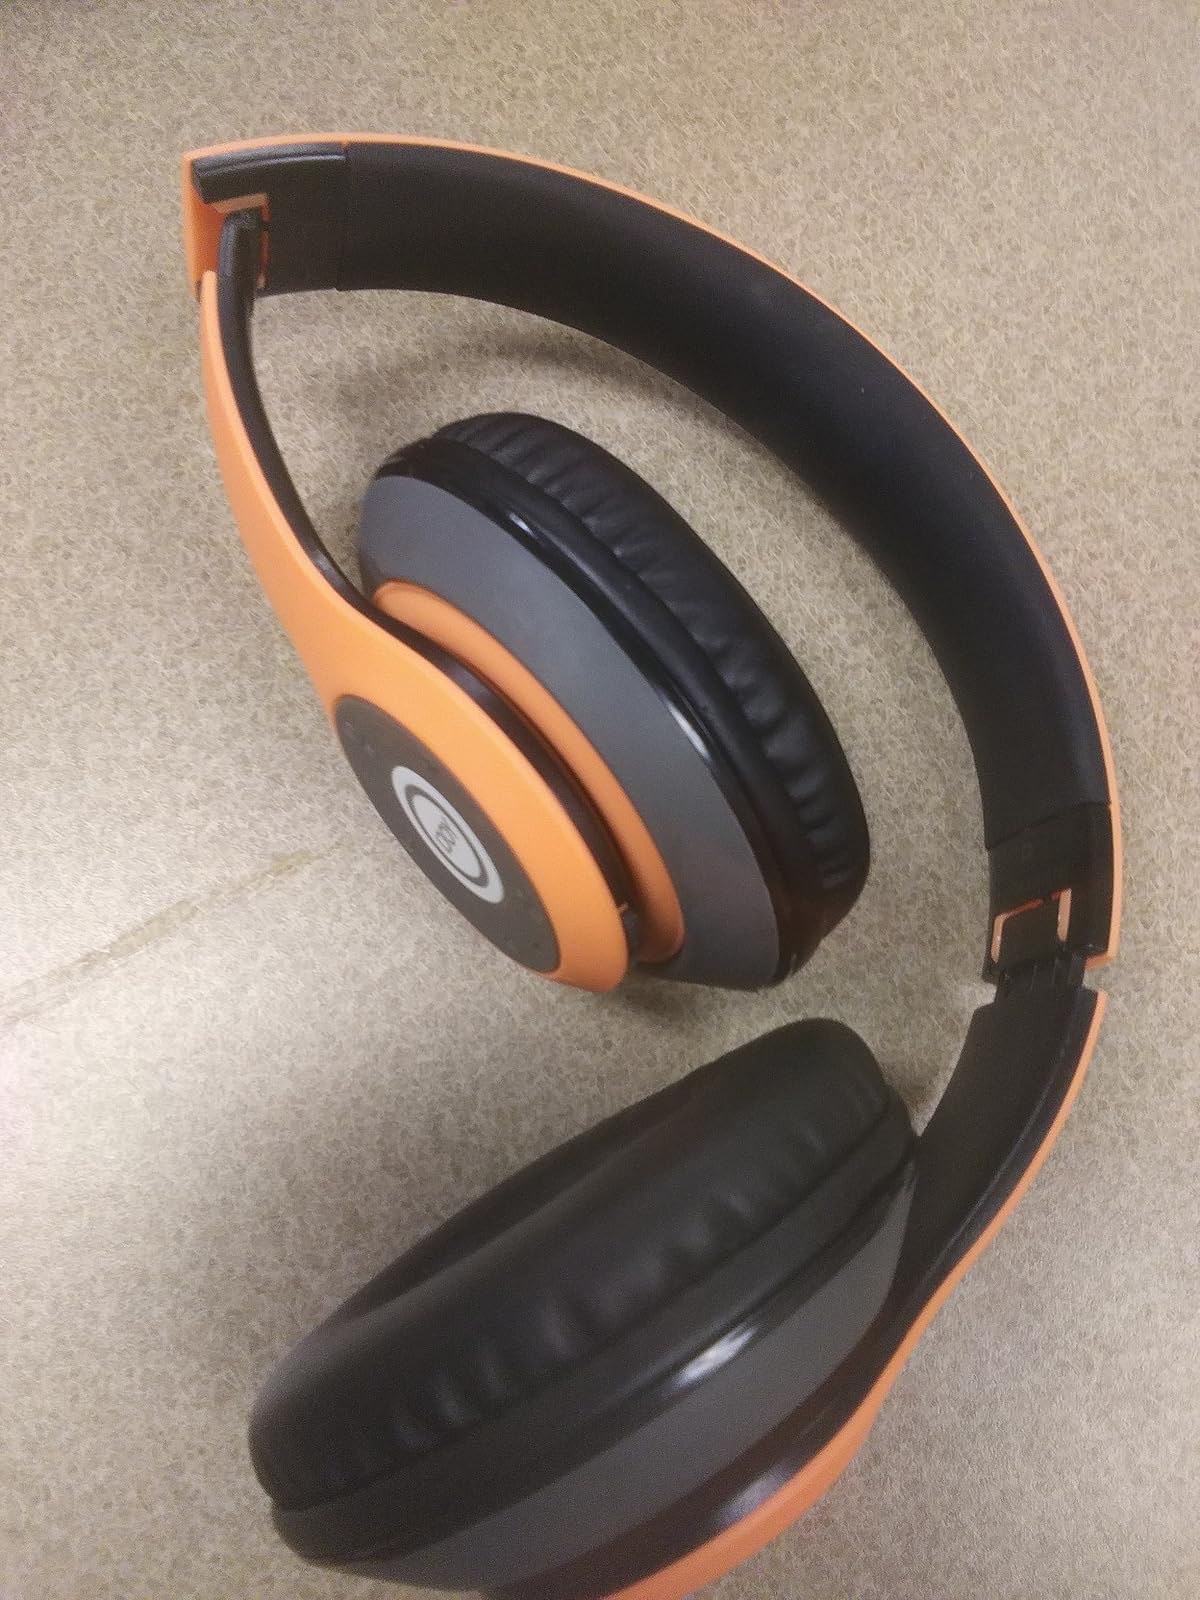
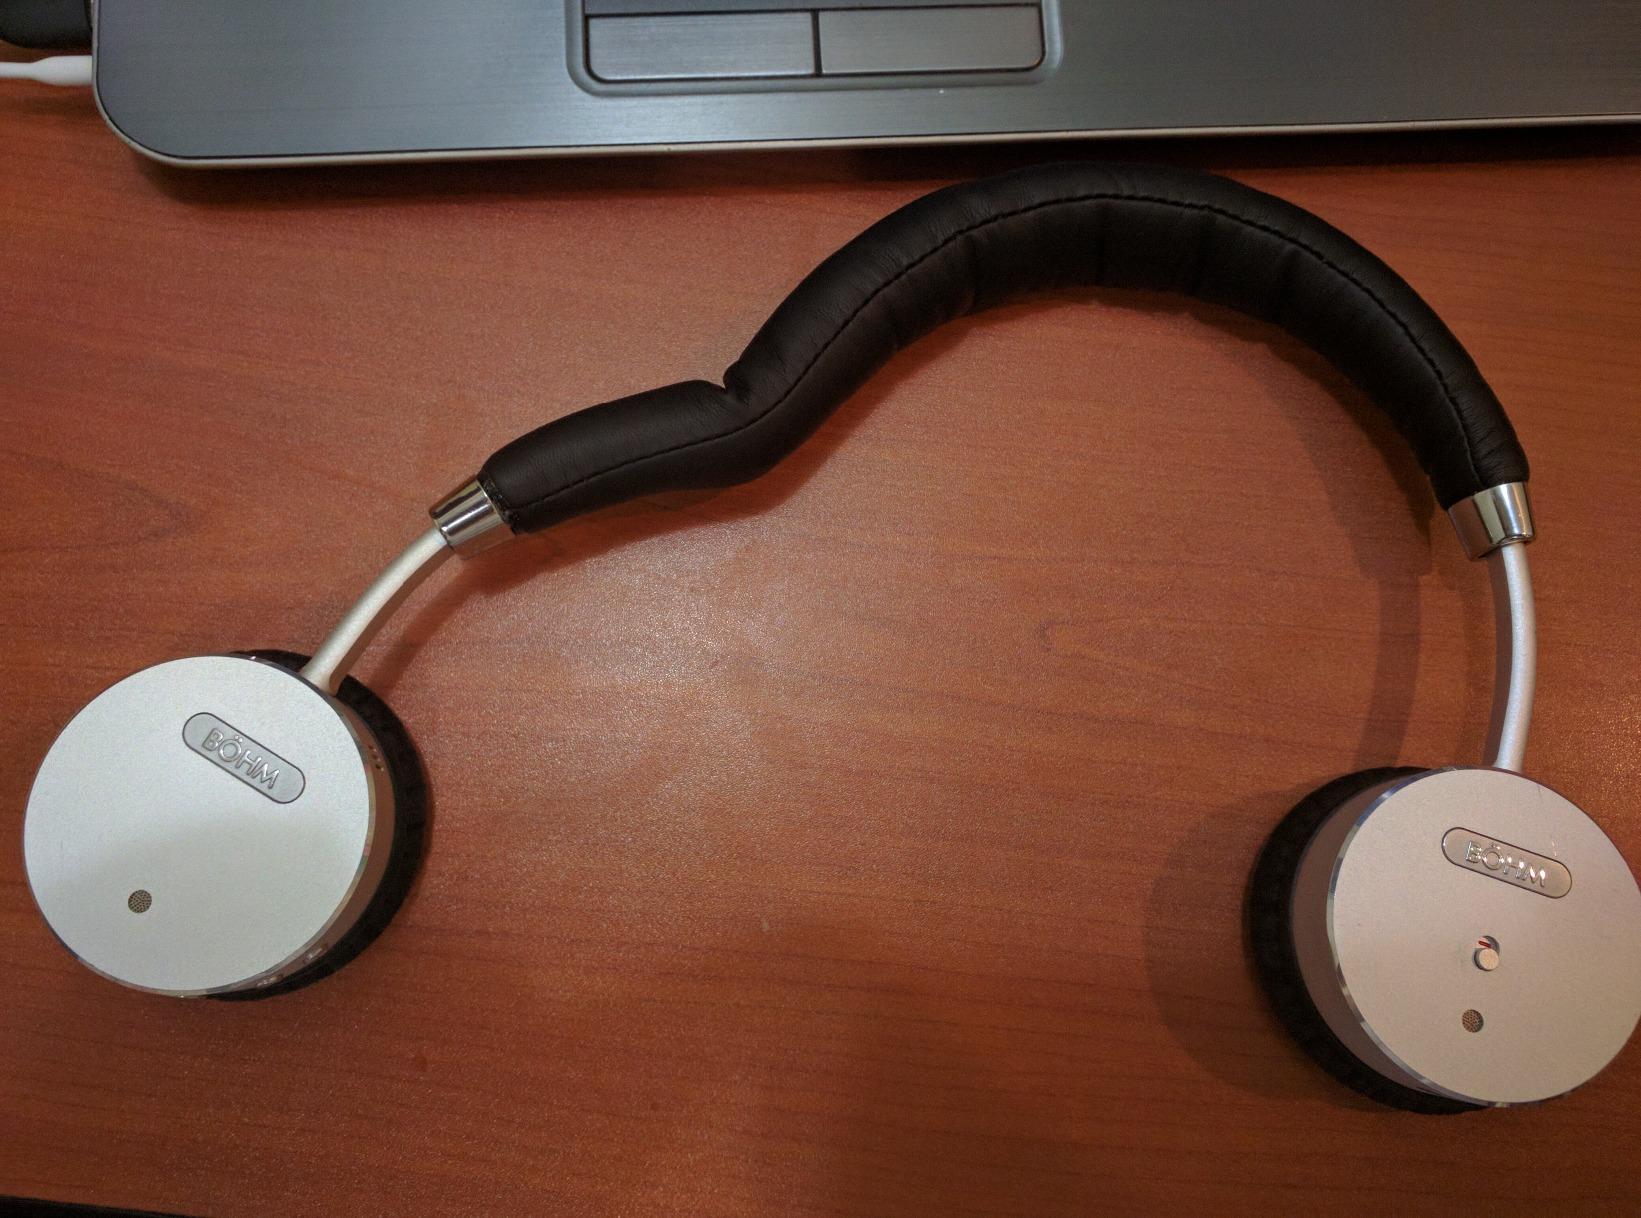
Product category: headphones
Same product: no